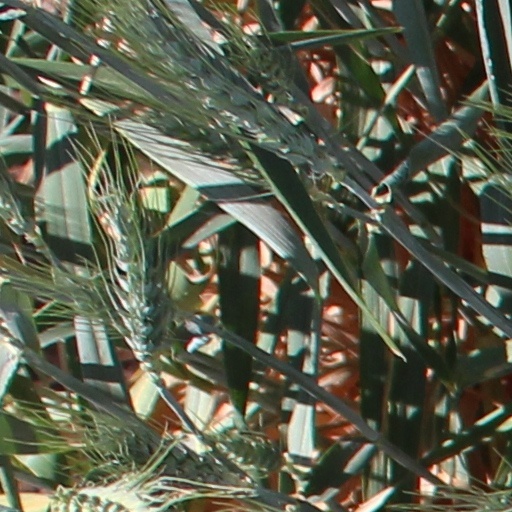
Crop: wheat